La Banda

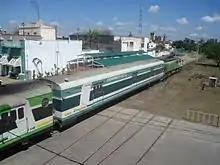
Ferrocentral Express leaving La Banda.

La Banda emerged during the nineteenth century as a small agricultural town that supplied the neighboring city of Santiago del Estero. On September 16, 1912 La Banda was elevated to city status.